The O.C.

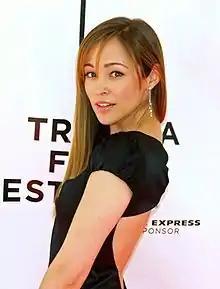
Autumn Reeser's performance as Taylor Townsend was frequently singled out as a highlight of the third and fourth seasons.

In contrast to the first two, Season 3 of the series was met with mostly negative reception. After the eventual cancellation of the show, Schwartz admitted that "the whole first half of the third season was a total mess." IGN faulted a season which, in their opinion, had "far too much time and too many episodes spent with the less than beloved character Johnny." IGN also noted that "Kirsten and Sandy both suffered from unsatisfying stories," and that the departure of character Caleb Nichol had been a mistake "as he had been a great character to bounce off both of the elder Cohens." In September 2007, Schwartz admitted in an interview for "New York" that the show "went down the wrong road" with Johnny. In 2023, he said "We lost our sense of irony, our sense of fun. We became the type of melodrama we would have made fun of in Season 1." The season did, however, receive some praise. The new character Taylor Townsend was stated as being "played to perfection by Autumn Reeser" and her character was described as "one of the greatest elements of "The O.C."" Jeffrey Robinson of DVD Talk described the storylines as "very intelligent and also incorporate a great deal of humor to keep your interest." While looking back on the series in an interview for the complete series box-set, Schwartz explained that "somewhere around Season 3, for reasons too numerous to discuss, I lost focus. The network wasn't really supporting the show." Schwartz went on to say that the third season was probably "the most important season, because it's where I learned the most. About television, about myself as a writer, about discipline and trying to hold onto your focus even if you're hearing a lot of opinions or being forced to add things creatively that you don't agree with. And I don't think Season 4 would have been as fun or as adventurous or as weird and zany and ultimately emotional if it weren't for that experience."